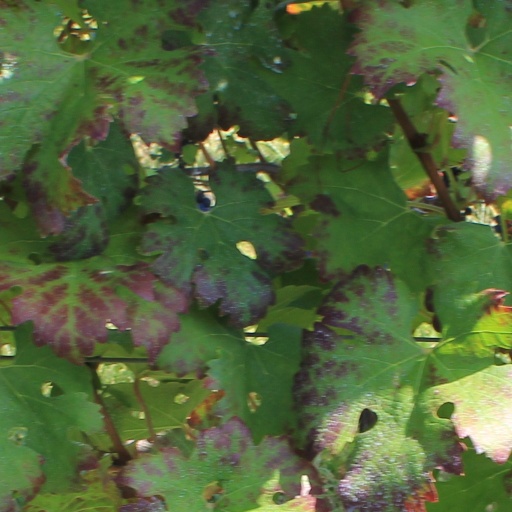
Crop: grape